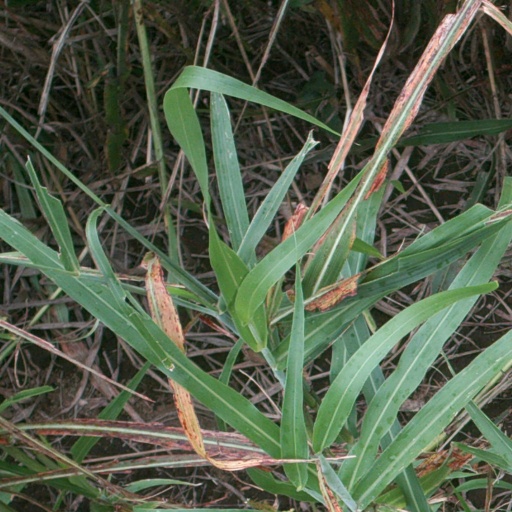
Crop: sorghum